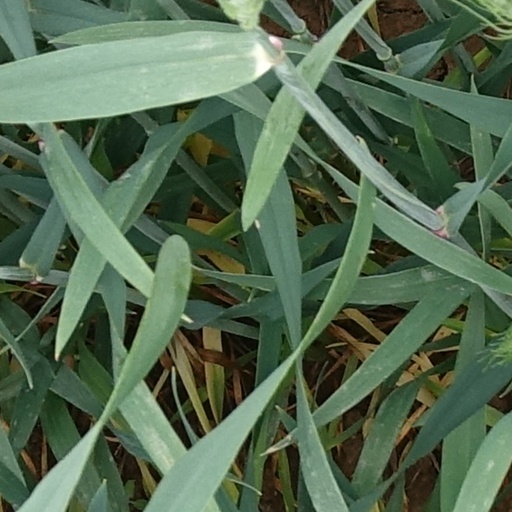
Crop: wheat